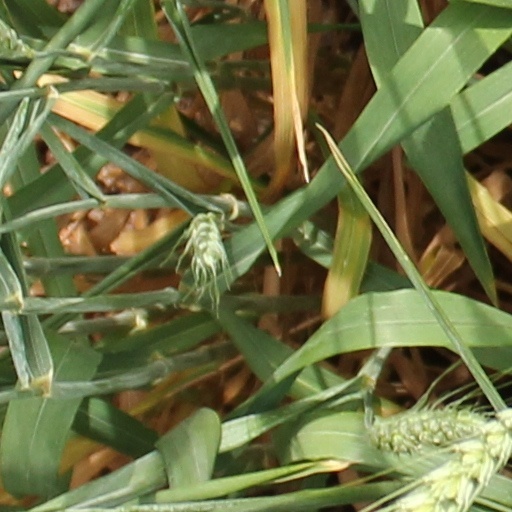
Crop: wheat